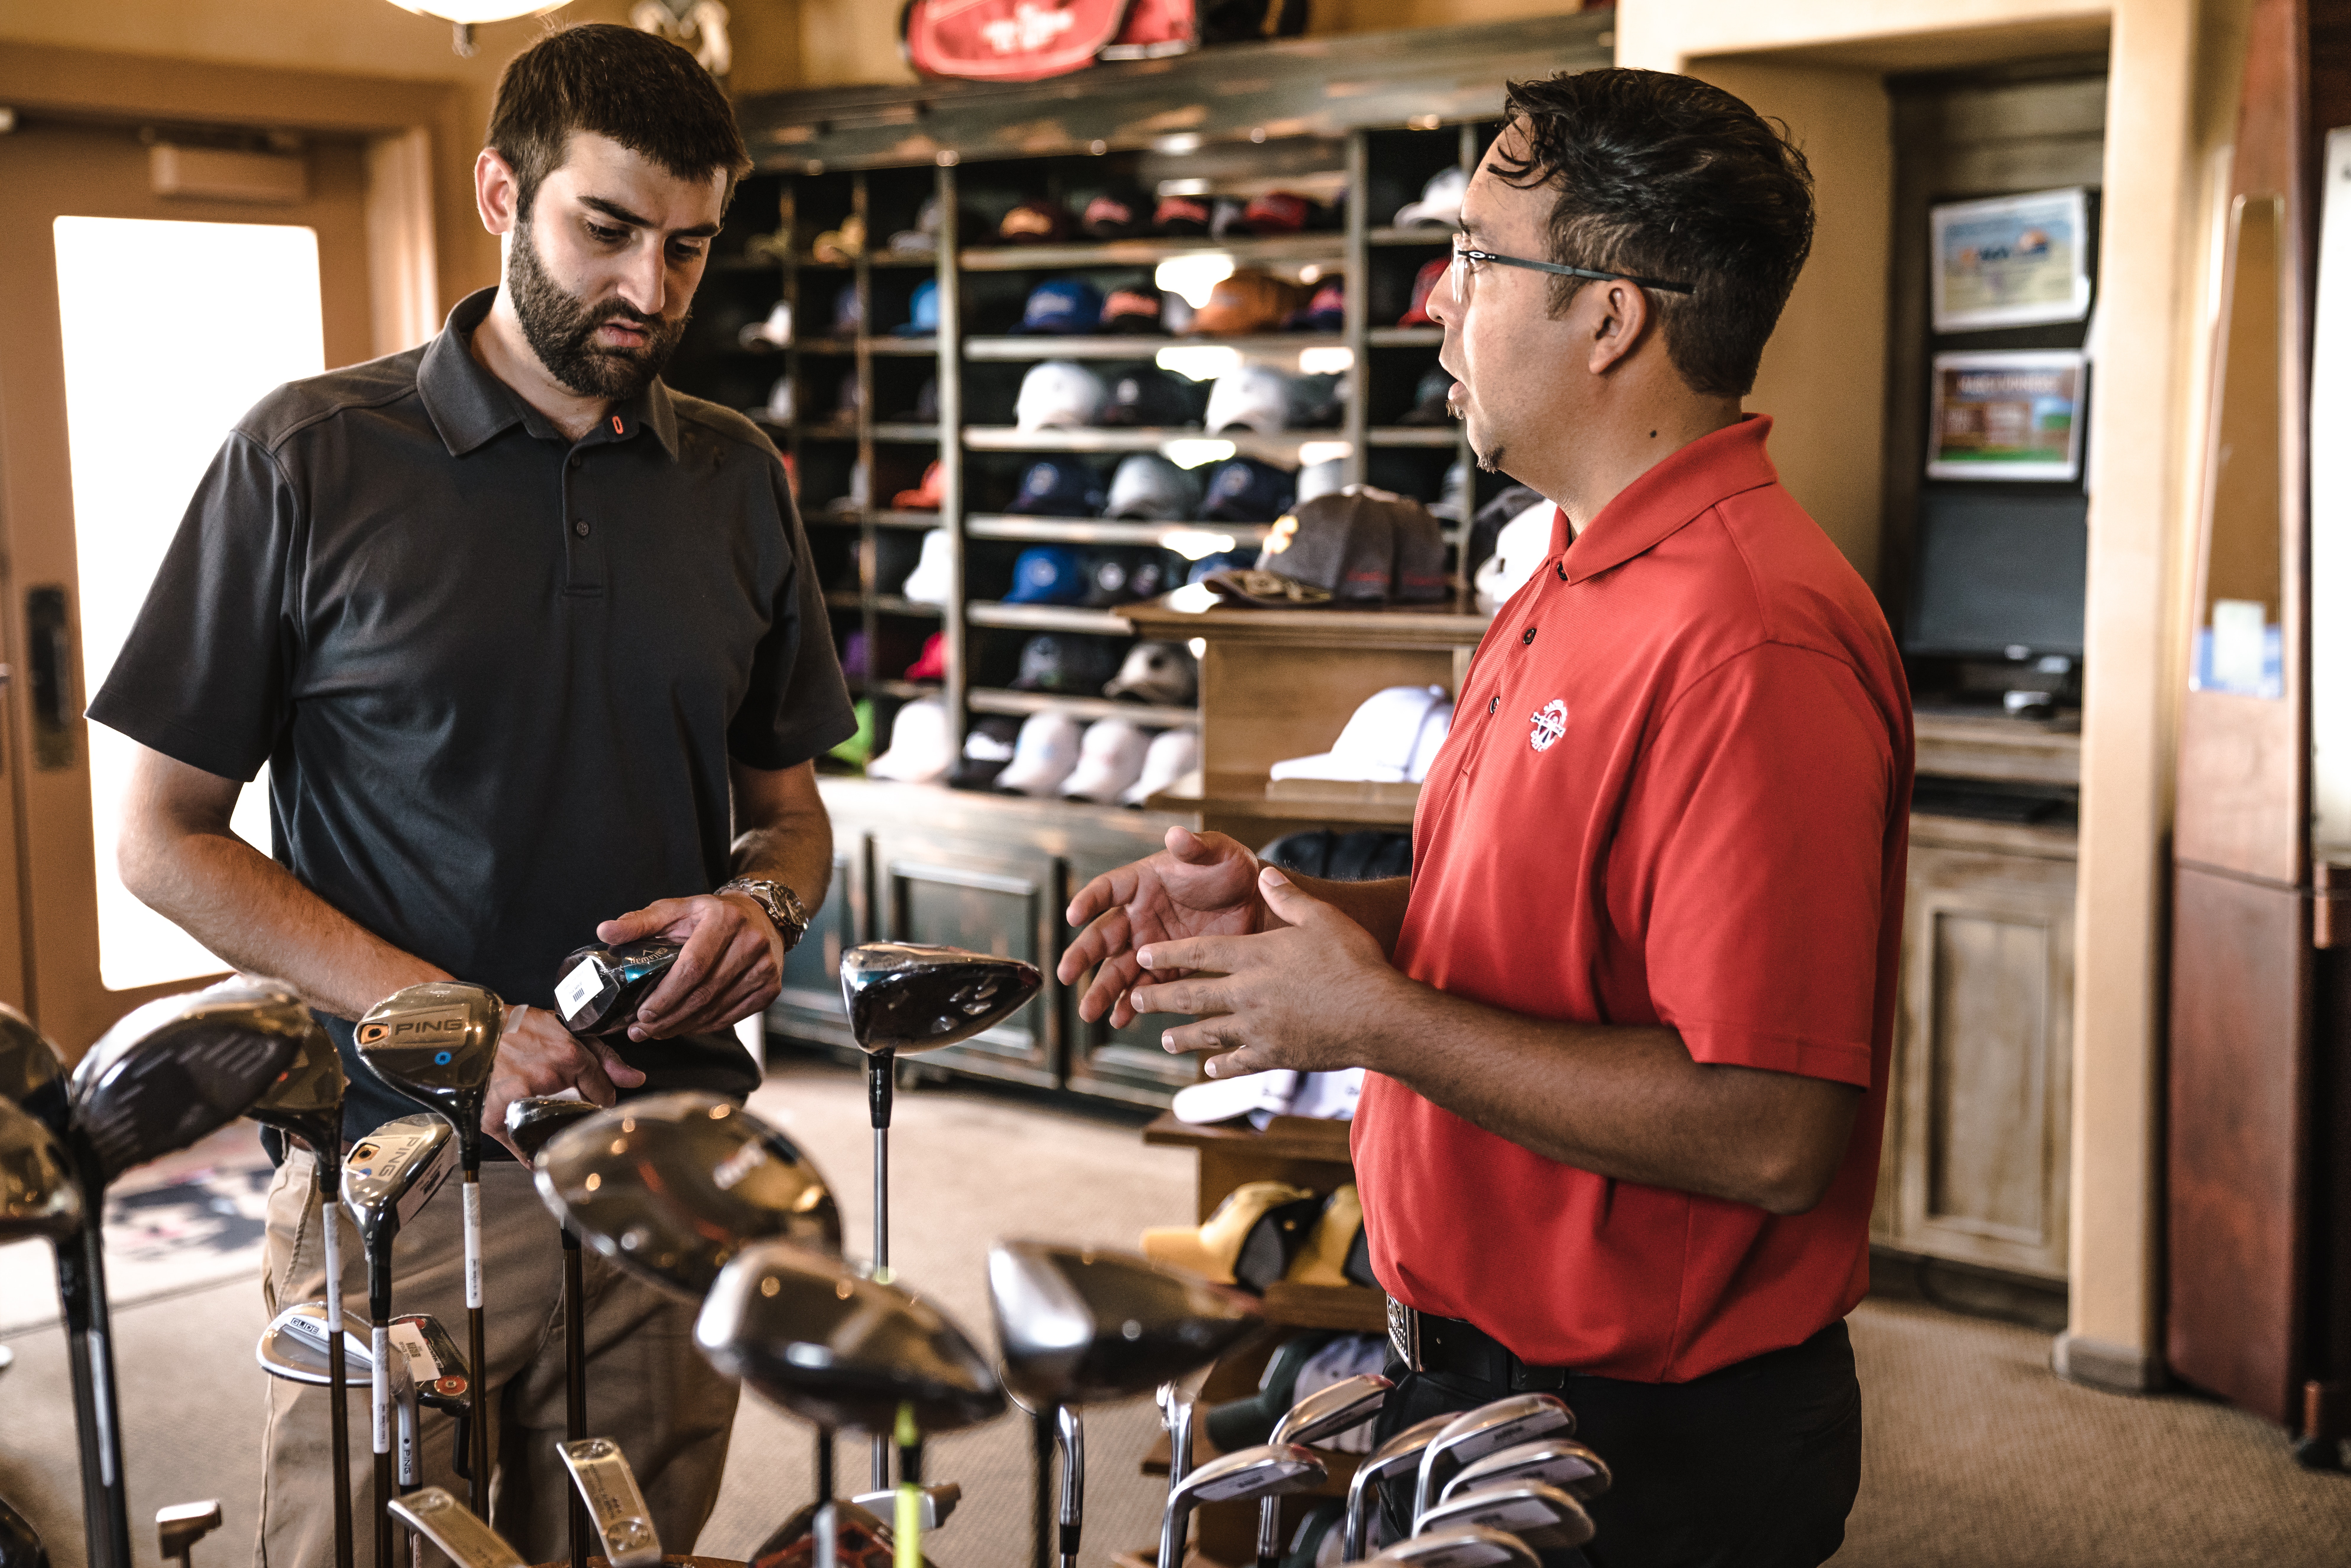
recreation